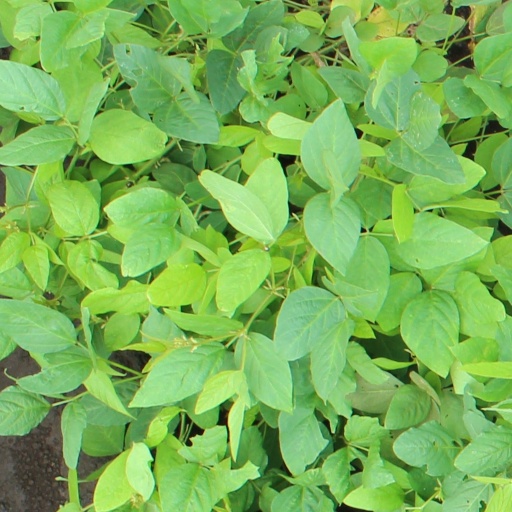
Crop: soybean